Furiosa: A Mad Max Saga

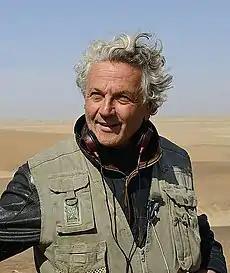
Director George Miller while filming "" in 2012

Director George Miller and co-writer Nico Lathouris spent over fifteen years writing the script for "" (2015), and developed backstories for every character, particularly co-protagonist Imperator Furiosa. Miller and Lathouris eventually wrote a Furiosa-centered screenplay, which actress Charlize Theron used as a reference for her performance in "Fury Road". According to Miller, "Furiosa" "probably" takes place after "Mad Max Beyond Thunderdome" (1985), but the "Mad Max" franchise has "no strict chronology". The first trailer of the film, released on 30 November 2023, stated that "Furiosa" takes place "45 years after the collapse".